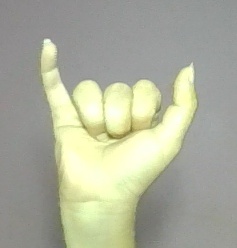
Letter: ya